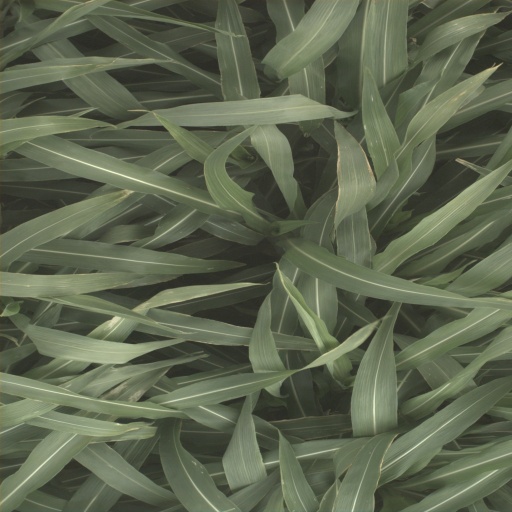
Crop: sorghum